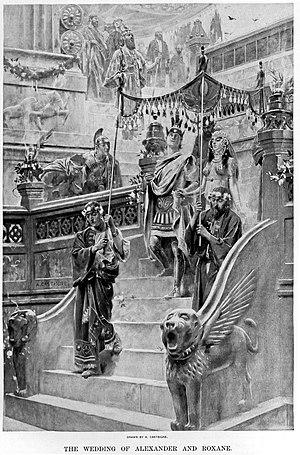
Alexandre le Grand qui bénéficie à travers l'histoire, les cultures et les religions d'une grande postérité, a été le sujet de très nombreuses œuvres d'art de l'Antiquité jusqu'à nos jours, faisant de lui l'une des principales figures politiques dans l'art occidental. La plupart des œuvres contemporaines ou originales ont disparu, même si de nombreuses copies ont été réalisées à l'époque romaine, particulièrement dans le domaine de la sculpture. Au Moyen Âge, dans la lignée du Roman d'Alexandre, l'épopée d'Alexandre s'incarnent dans de nombreuses publications littéraires pour devenir l'un des mythes les plus diffusés dans le temps et dans l'espace. À l'époque moderne, Alexandre est un thème privilégié dans la peinture. De nos jours il fait partie de la culture populaire en tant que sujet de romans historiques, de chansons ou de jeux vidéo.
Cette page concerne l'année 327 av. J.-C. du calendrier julien proleptique.